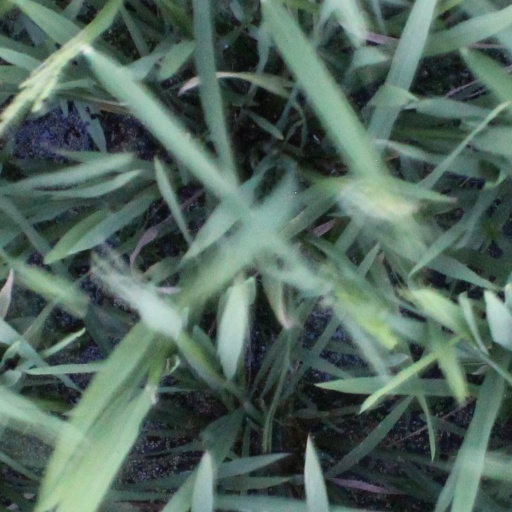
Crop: rice